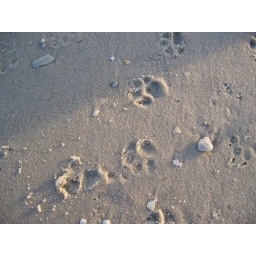
puppy paw prints in the sand